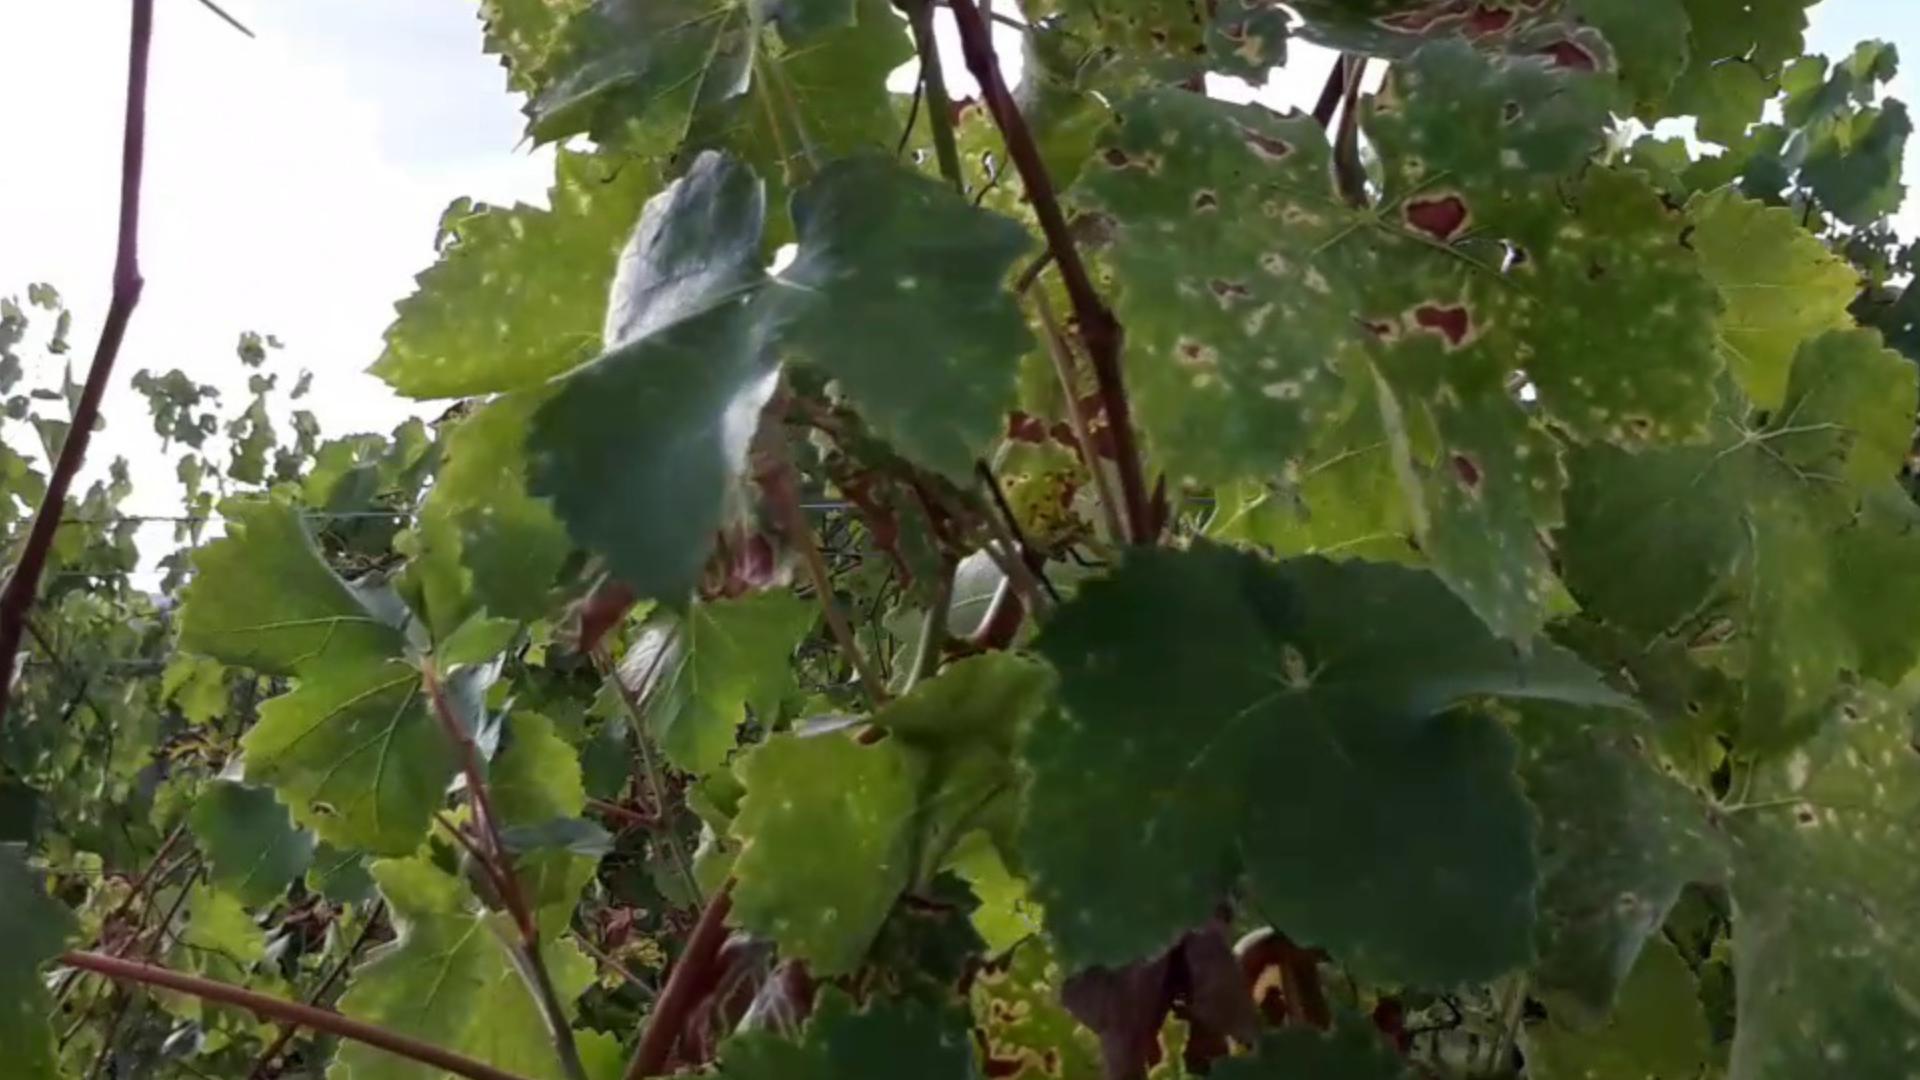
Label: esca